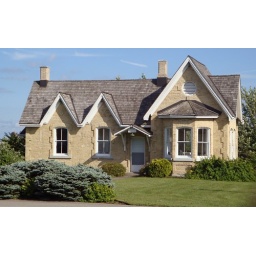
this building used to monitor traffic over the International Railway Bridge. Now being use as office and gift shop